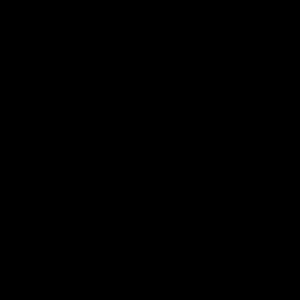
Le tennis-ballon, également appelé futnet, voire football-tennis et foot-tennis, est un jeu devenu sport, dont le principe consiste à se renvoyer un ballon de football sur un terrain aux dimensions du volley-ball, au-dessus d'un filet approximativement à hauteur de celui du tennis.